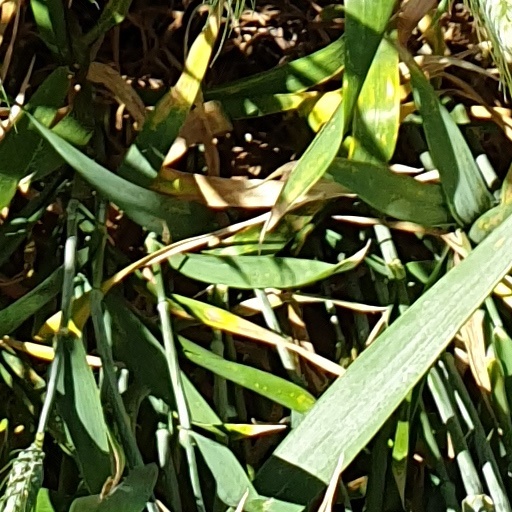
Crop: wheat